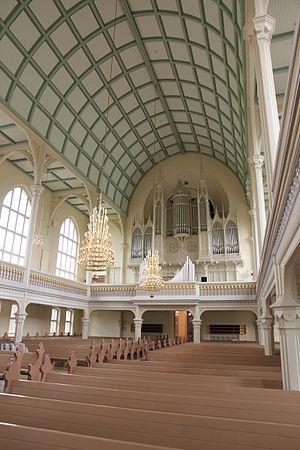
La cathédrale de Mikkeli est avec une capacité de 1 200 sièges, la plus grande église de Mikkeli en Savonie du Sud, Finlande. Elle est affectée au culte évangélique-luthérien.